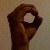
The image shows a hand gesture representing the letter 'O' in Indian Sign Language.